Prosopis farcta

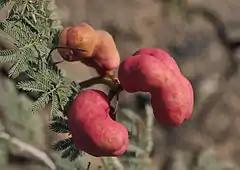

Prosopis farcta, the Syrian mesquite, is a species of the genus "Prosopis", growing in and around the Middle East.